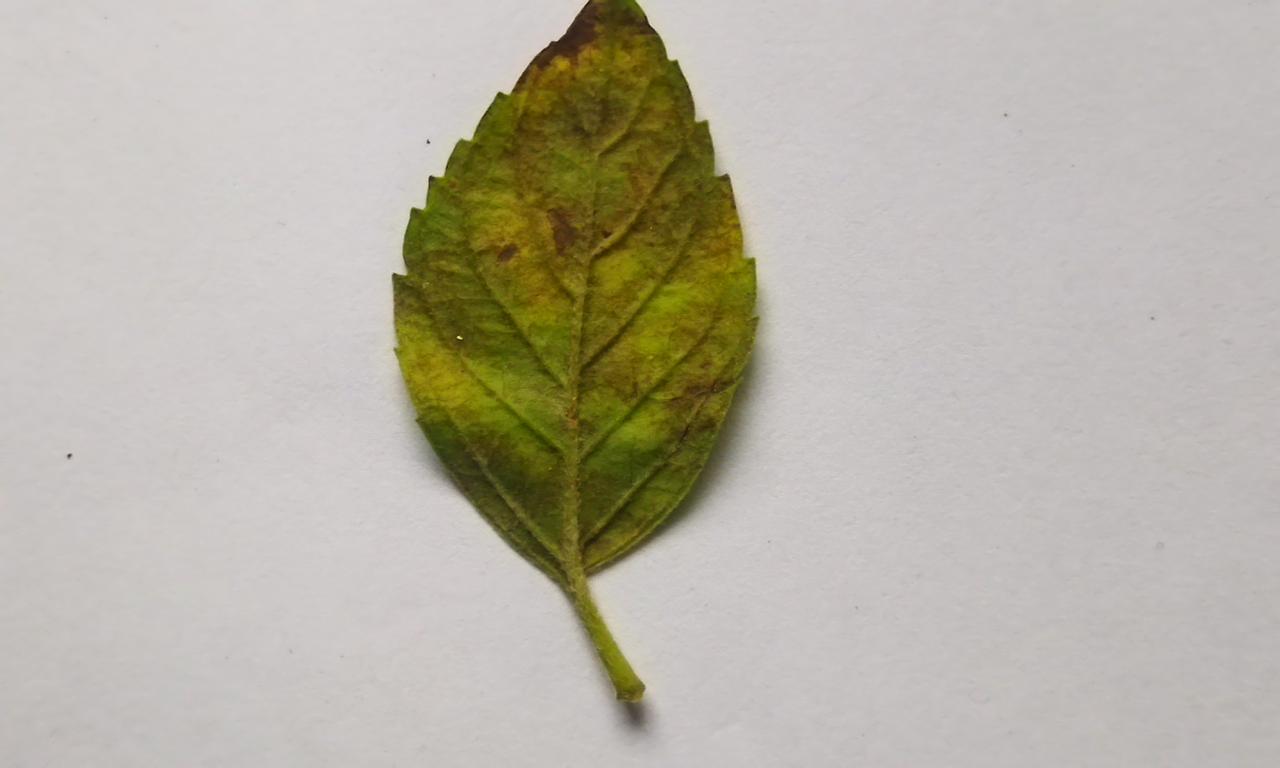
Label: Spoiled